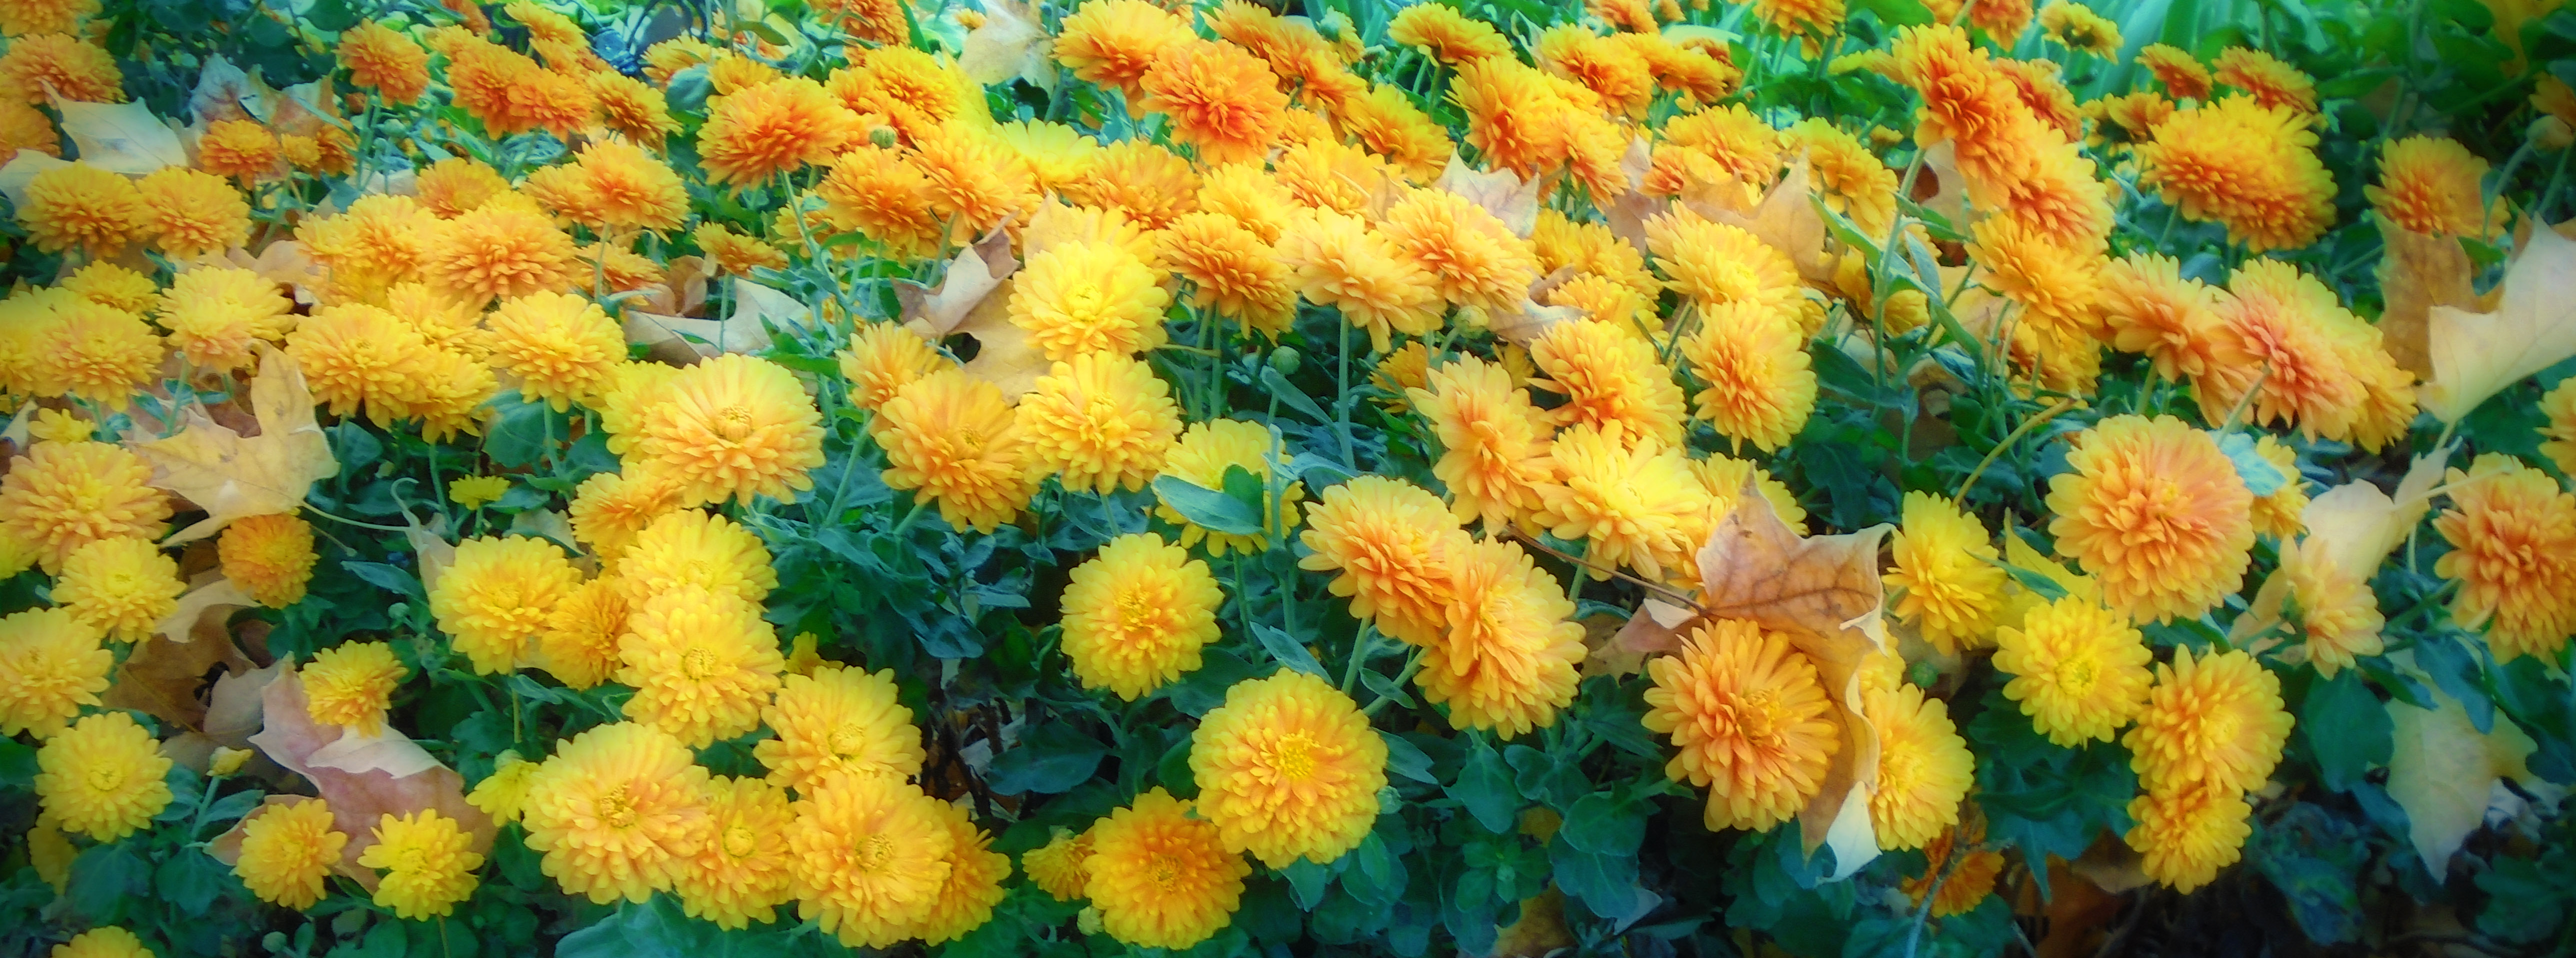
flower, blossoms, flowering plant, plant, yellow, english marigold, chrysanths, tagetes, china aster, annual plant, daisy family, tagetes patula, perennial plant, stonecrop family